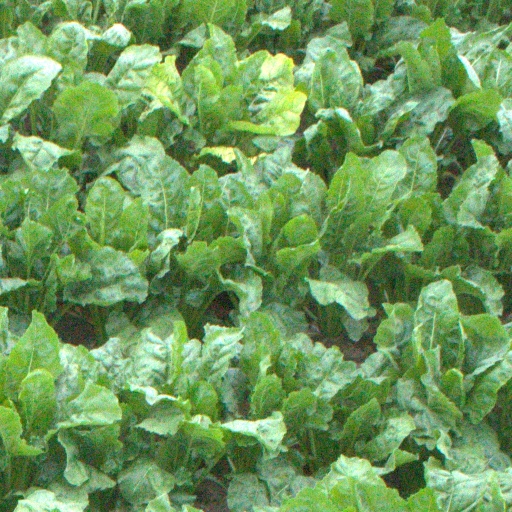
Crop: sugar beet